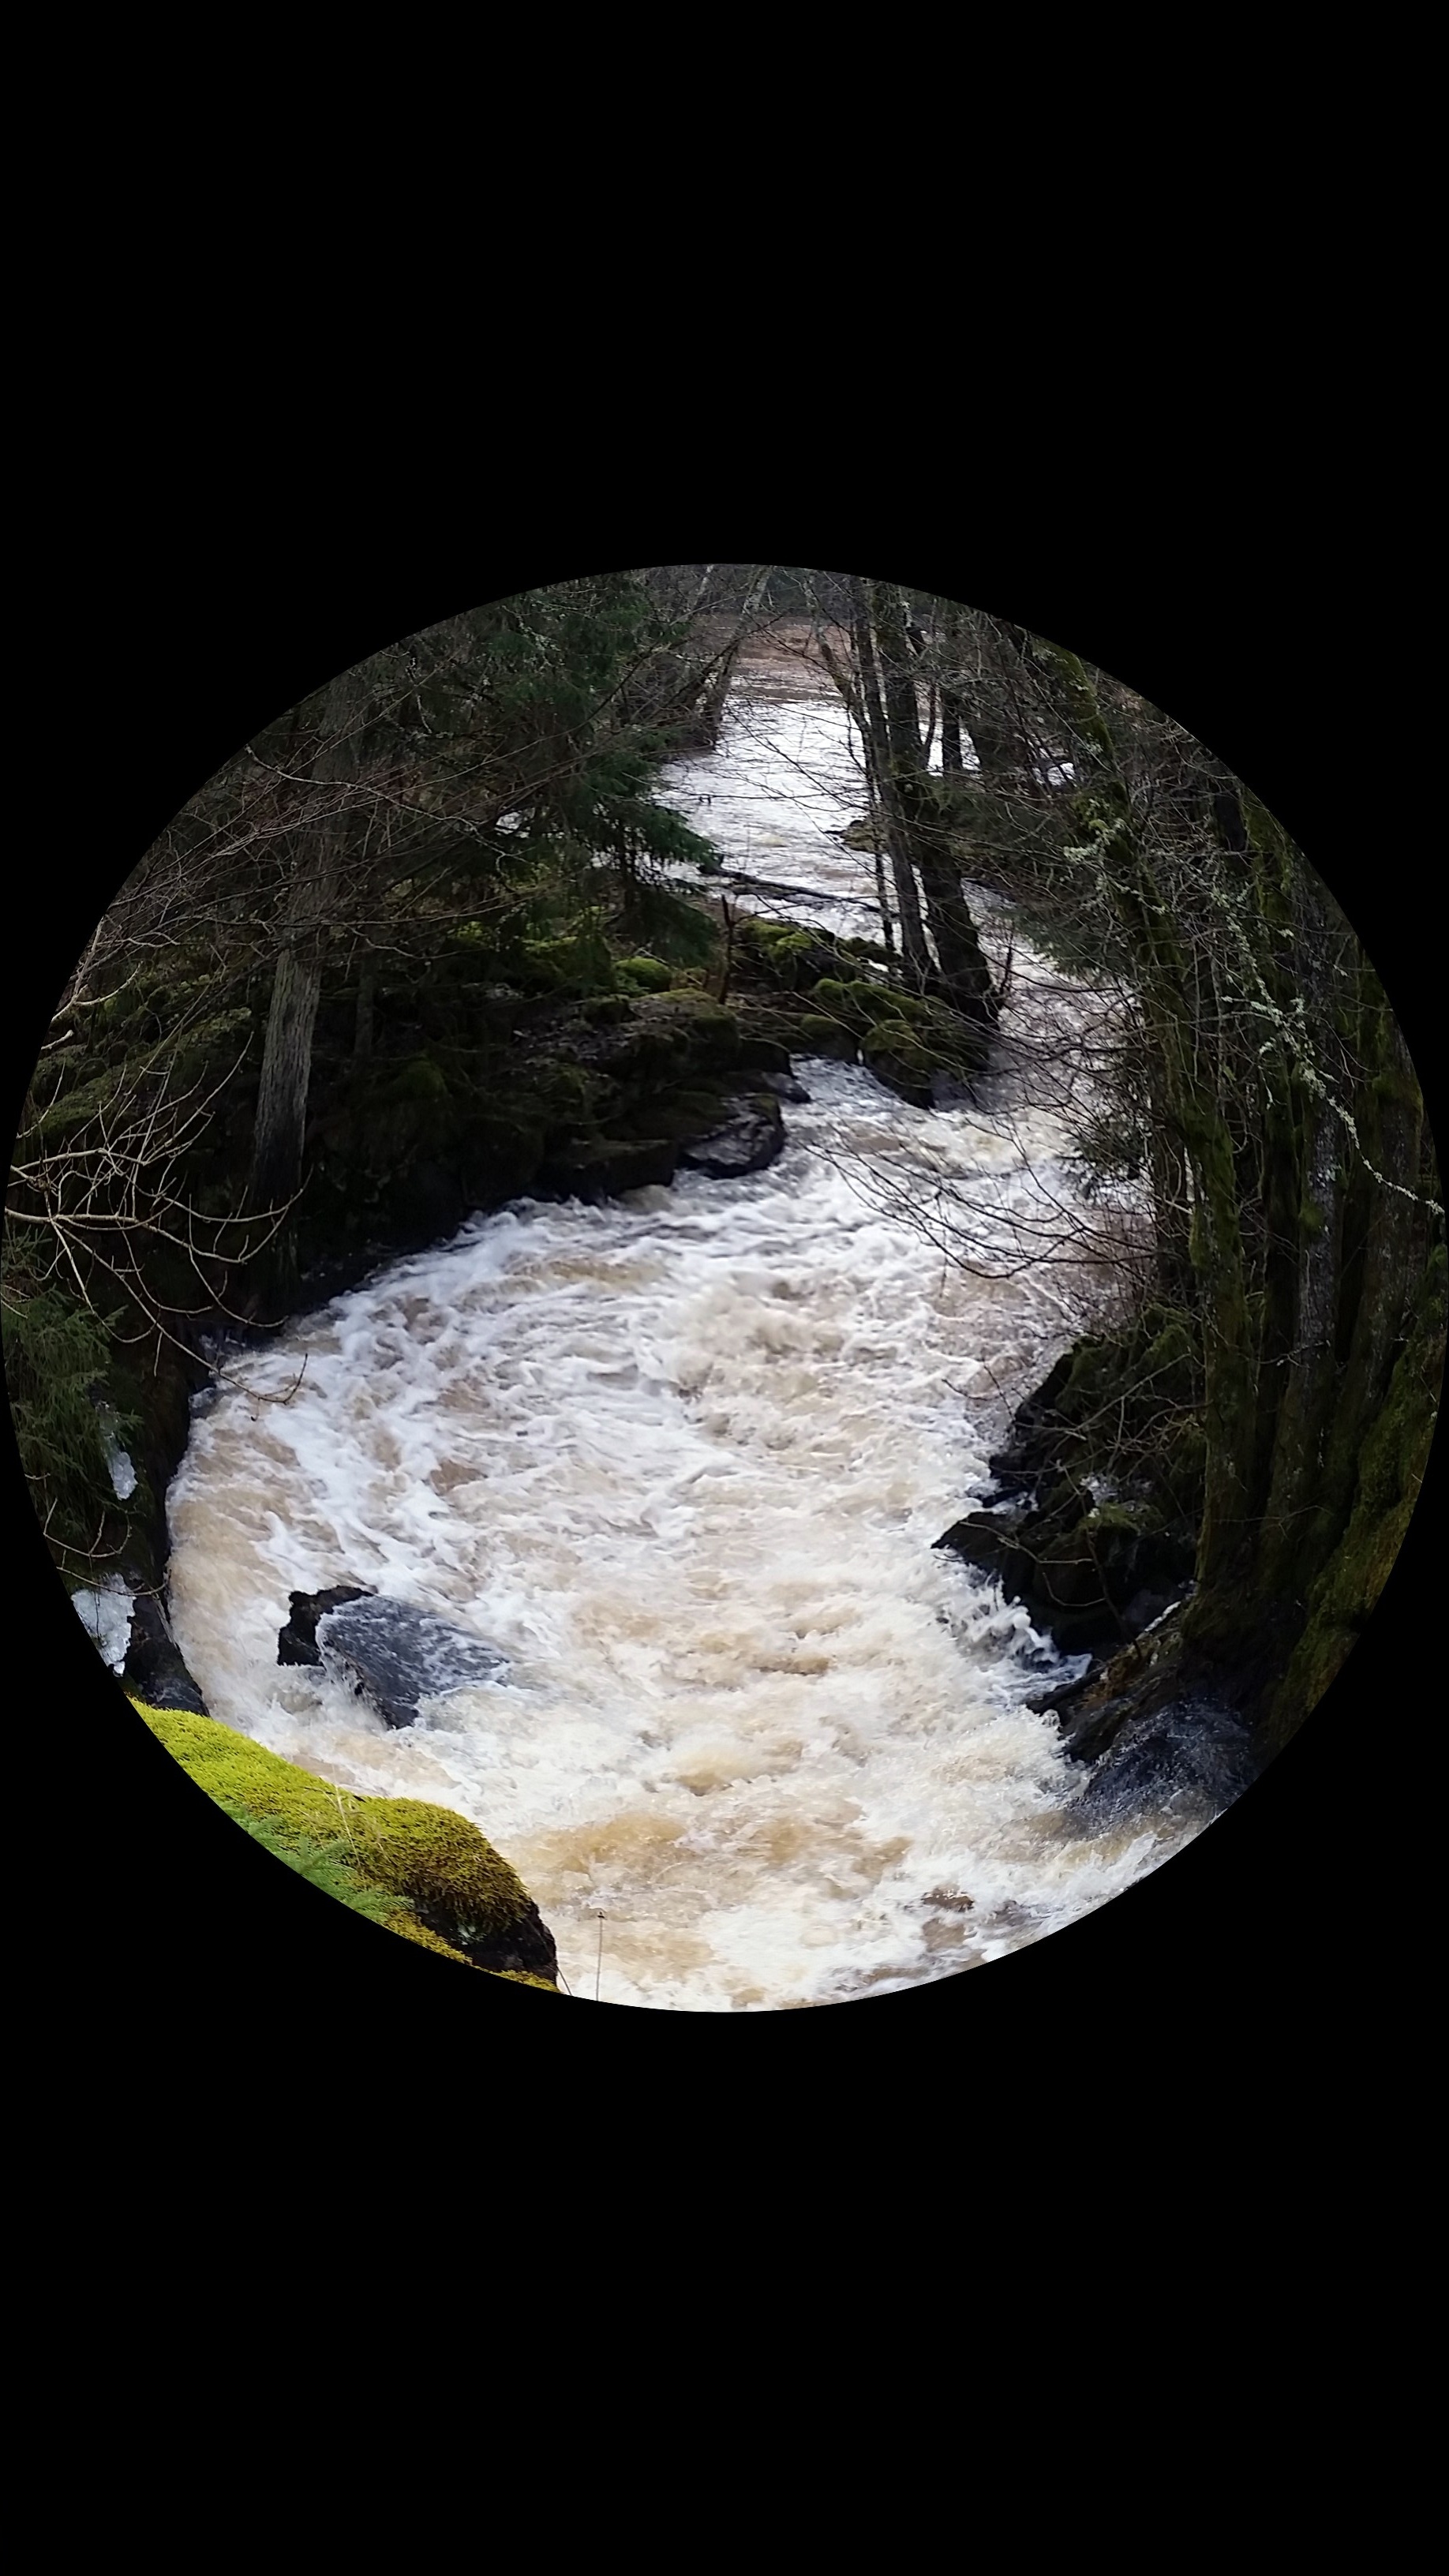
water, forest, photography, round, brook, reflection, circle, earth, sphere, planet, shape, photo effect, astronomical object, slump n, spring flood